Basilica della Santa Casa

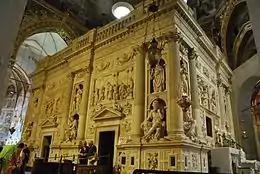
Marble screen around the Holy House

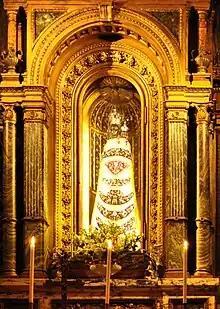
Our Lady of Loreto

The main focus of Loreto is the Holy House itself (in Italian, the ). It has been a Catholic pilgrimage destination since at least the 14th century and a popular tourist destination as well.